Pudian Road station (line 6)

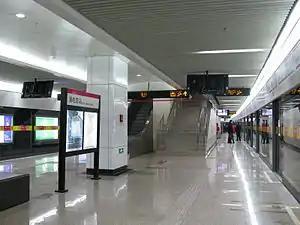
Station platform

Pudian Road is the name of a station on Line 6 of the Shanghai Metro. There was also another station named Pudian Road on Line 4, however it was renamed Xiangcheng Road station on 21 September 2024. While these two stations are situated relatively close to each other, the two stations are not interchangeable; they are located along different parts of Pudian Road.